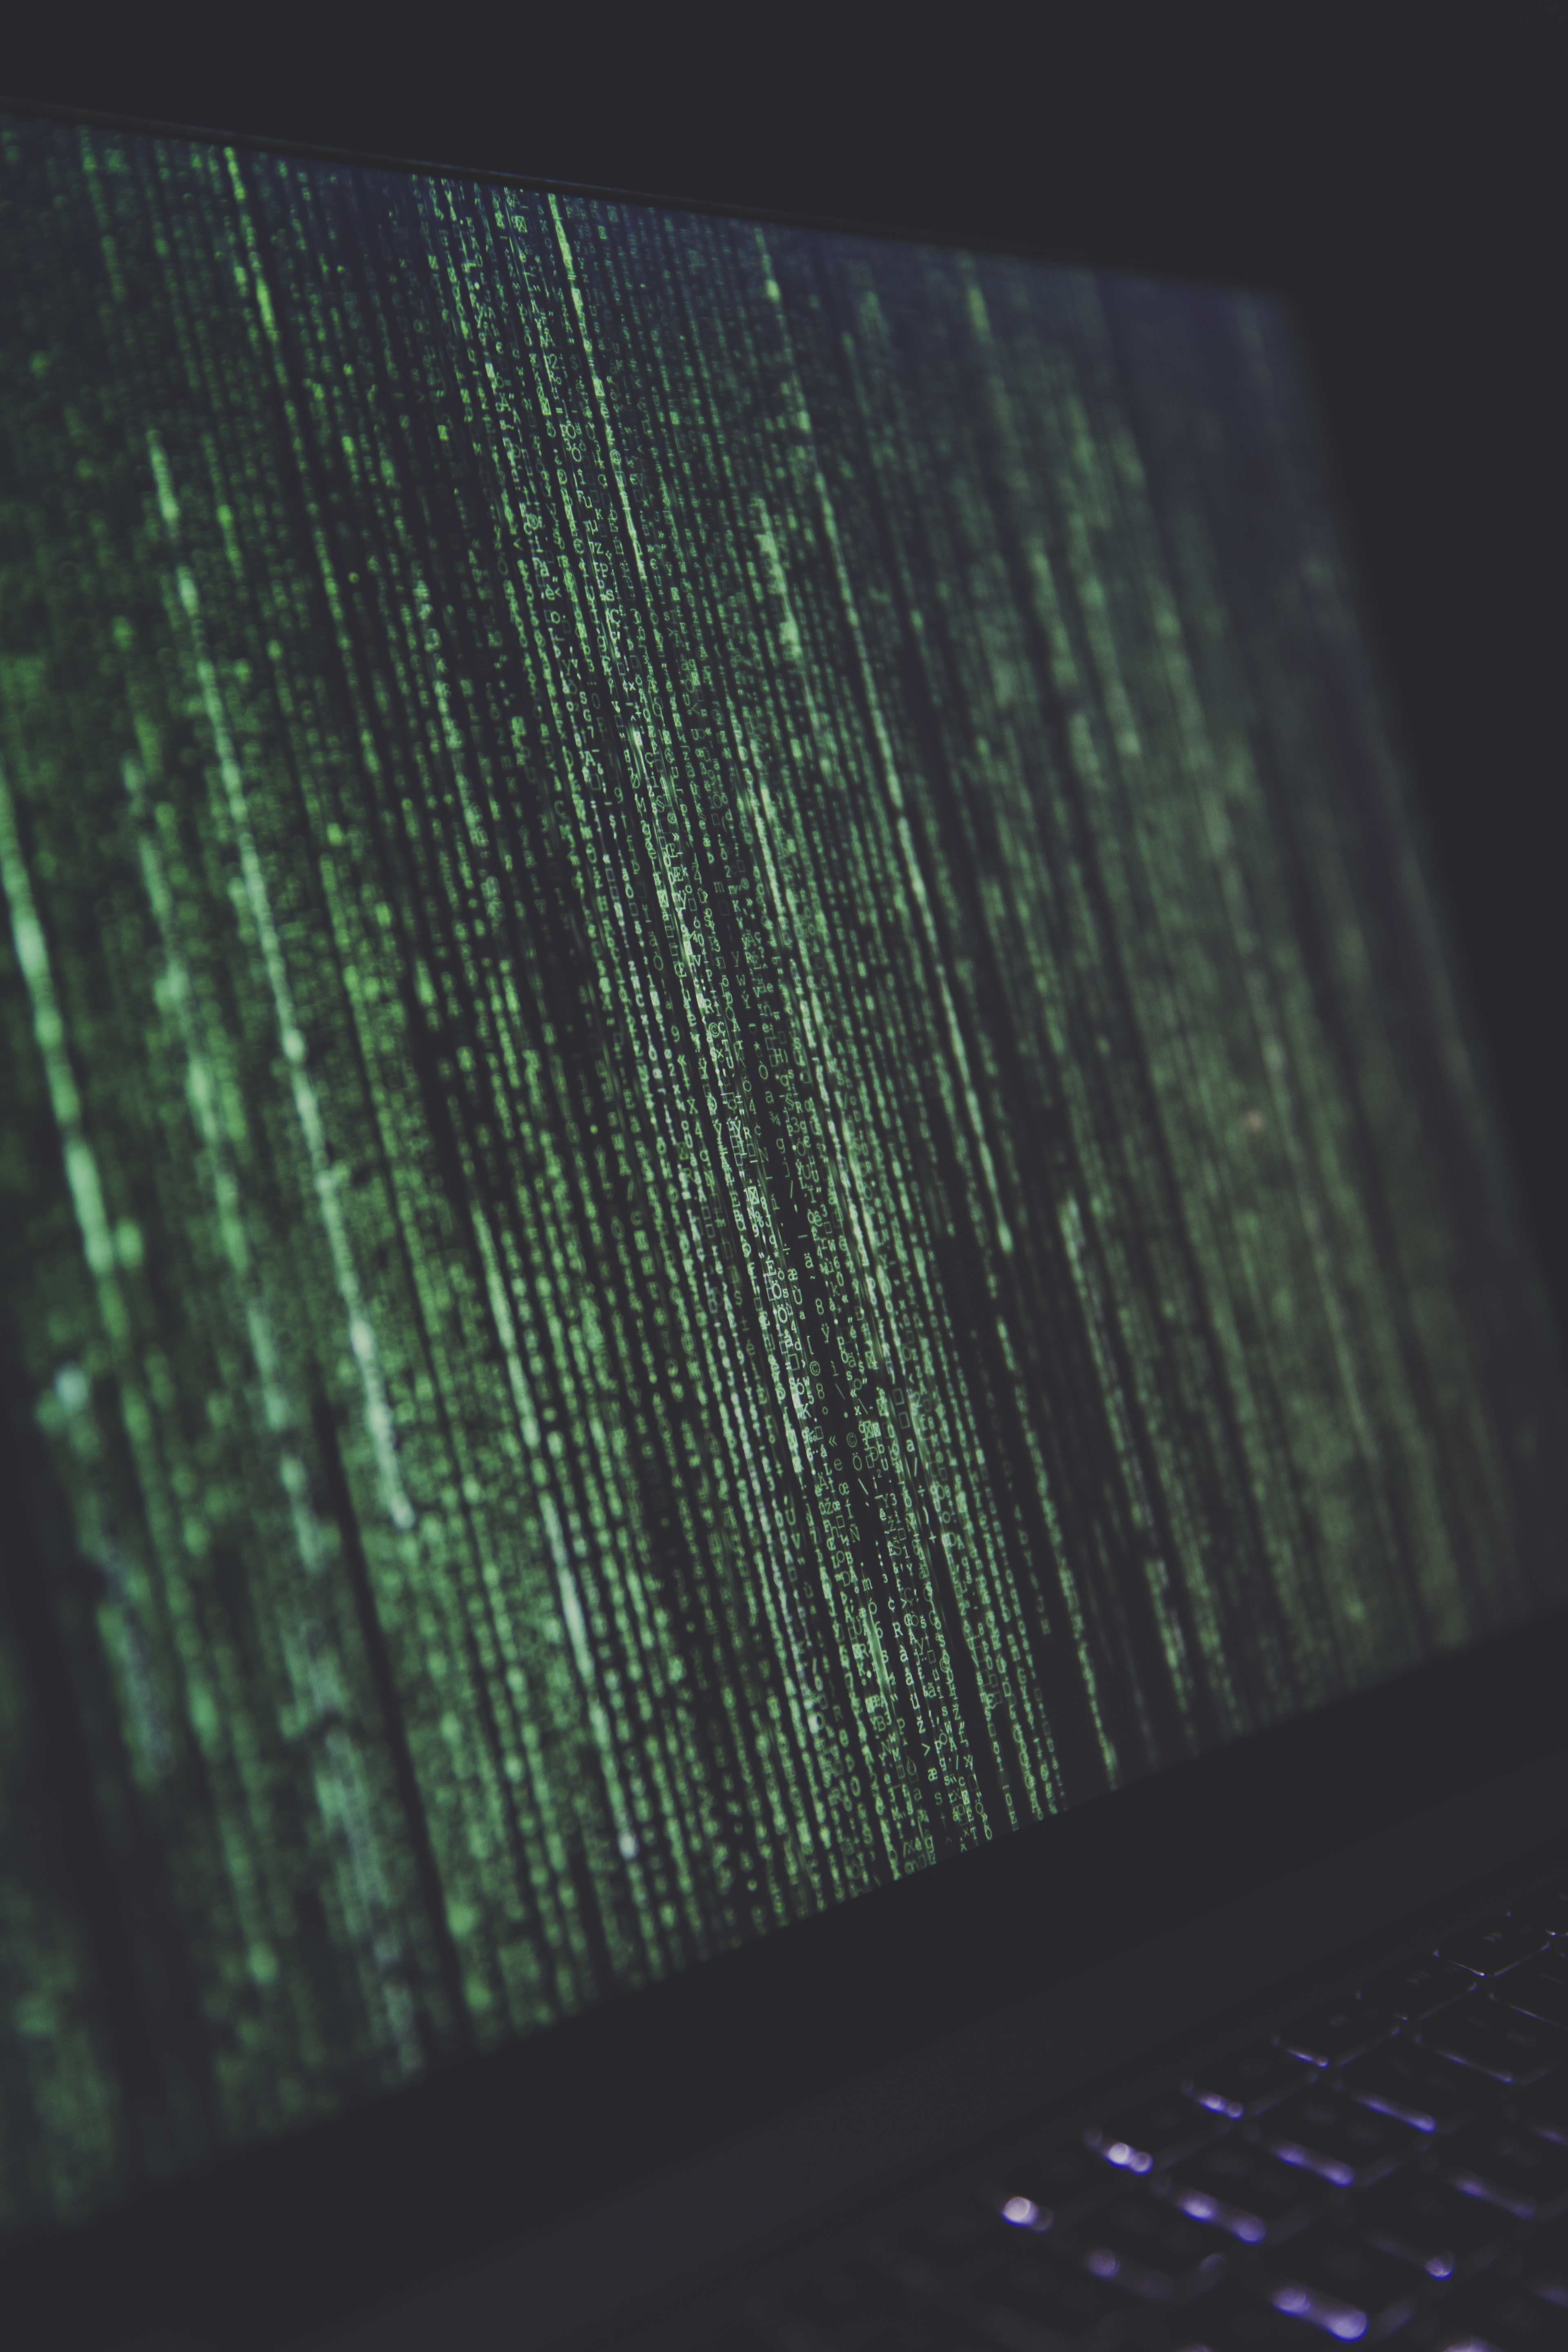
laptop, notebook, computer, mobile, screen, light, keyboard, technology, texture, urban, web, internet, line, green, color, desktop, communication, memory, darkness, black, security, circle, electronic, device, monitor, programming, font, electronics, design, display, text, chat, attack, hardware, destruction, crime, protection, connection, shape, password, network, access, software, code, algorithm, calculator, bit, screenshot, backup, data, binary, online, virus, hacker, virtual, networking, computer keyboard, trojan, theft, neo urban, application, login, privacy policy, cyberspace, web page, encryption, computer wallpaper, personal computer hardware, ddos, boot net, space bar, byte, decryption